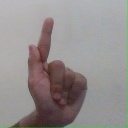
अक्षर: ळ